Dental dam

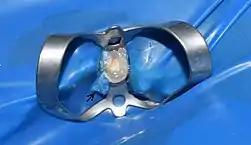
Sealing agent used on a patient to fill in some gaps between the rubber dam and gingiva, after a tear was caused in the rubber dam

The rubber dam can also offer additional protection of the soft tissues of oral mucosa from sharp instruments, acting as a barrier between the instrument and the soft tissue. Additionally, associated with rubber dam is a caulking adhesive, caulking in definition is a material used to seal joints, in this can be used to fill in gaps between the rubber dam and gingiva as it adheres to the wet rubber dam or mucosal tissues, acting as another mode of protection.